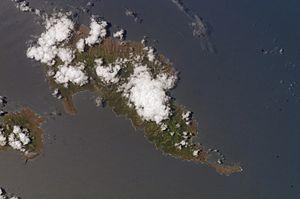
Hiva Oa est une île de l'archipel des Marquises Sud en Polynésie française et le chef-lieu de la commune de Hiva Oa. Longtemps capitale administrative de l'archipel, Hiva Oa est la plus connue des Îles Marquises. L'île compte plusieurs centres d'intérêt, comme les sites archéologiques de Puamau où l'on peut observer les plus grands tikis de Polynésie, le site de Taaoa, qui compte plus de mille paepae, un musée consacré au peintre Paul Gauguin et la tombe du chanteur Jacques Brel.